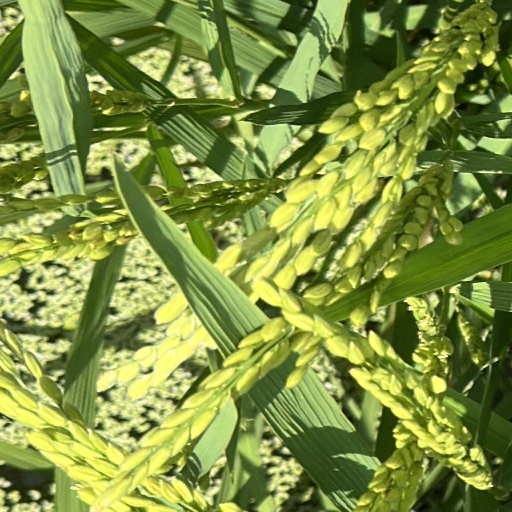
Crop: rice